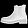
Label: Ankle boot